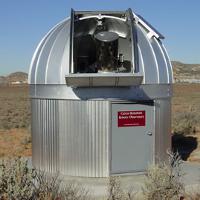
Weather: sun or clear